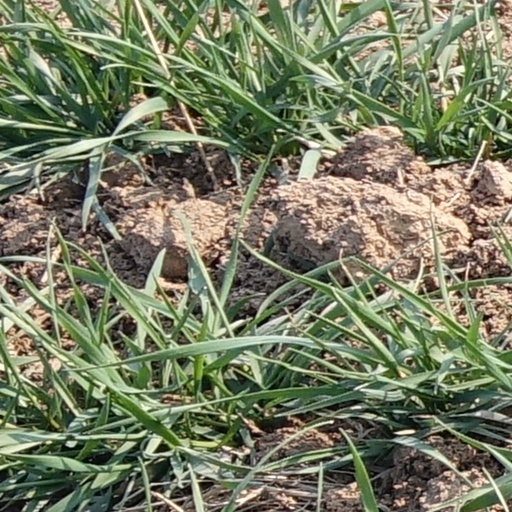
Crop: wheat